Katrin Schmidberger

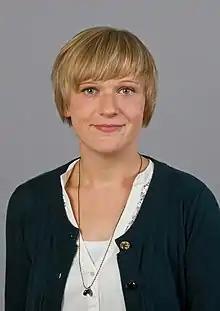
Schmidberger in 2013

Katrin Schmidberger (born 1982) is a German politician of Alliance 90/The Greens who has been serving as a member of the Abgeordnetenhaus of Berlin since 2011.